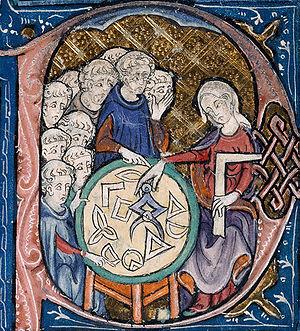
Détail d'une enluminure du XIVe siècle, contrepoinçon d'une lettre capitale P, au début des Éléments d'Euclide, dans une traduction attribuée à Adélar de Bath. Une femme porte une équerre d'une main et utilise un compas de l'autre pour mesurer des distances sur un diagramme. Un groupe de moines, apparemment ses étudiants, la regardent. Au Moyen Âge, la représentation d'une femme dans un rôle d'enseignant est inhabituelle. La femme représentée ici serait donc plutôt une personnification de la géométrie.
Durant les derniers siècles de l’Empire, l’école publique romaine est prise en charge par les civitates ou par le gouvernement impérial. On y enseigne les sept « arts libéraux » qui comprennent du trivium - grammaire, rhétorique, dialectique et du quadrivium - arithmétique, géométrie, astronomie, musique. Si durant l’Antiquité l’éducation - paideia - vise à former les élites politiques et administratives des cités, l’école médiévale occidentale a, elle, pour mission d’enseigner la vérité chrétienne. L'effondrement de l'empire d'Occident oblige l'Église à prendre en main cette formation, qui est, dans un premier temps, réservée aux futurs clercs. Ce n’est pas pour autant qu’il y ait un rejet drastique de la culture antique. Selon Riché, « Pendant le catastrophique Vᵉ siècle — grandes invasions – Romains païens, chrétiens continuent à faire confiance au système pédagogique classique romain ». Donc, ni les Germains ni l'Église ne détruisent l'institution scolaire. On peut distinguer plusieurs phases dans le passage de l'éducation antique à l'éducation médiévale. L’empire d’Orient quant à lui, continue à développer son propre système éducatif.
Les contributions des femmes à la science sont recensées depuis les débuts de l'histoire. L'étude historique, critique et sociologique de ces rapports est elle-même devenue une discipline en soi.
Les universités, organismes destinés à transmettre le savoir, sont nées dans le saint empire romain du désir d'étudiants de pouvoir étudier librement le droit en échappant à la loi primitive des petits seigneurs laïcs et ecclésiastiques.
Afrique : vers 1300, les souverains de Djenné-Djenno se convertissent à l’islam et se séparent eux-mêmes de la vieille religion animiste en quittant la ville pour aller fonder, au Nord, la nouvelle cité islamique de Djenné.
La place des femmes en ingénierie traite de la présence des femmes dans les métiers technologiques. Selon une enquête de la National Academies Press, les femmes sont souvent sous-représentées dans les domaines du génie, tant dans le monde universitaire que dans la profession d'ingénieur. Un certain nombre d’organisations et de programmes ont été créés pour combattre cette disparité entre les sexes, et lutter contre le manque de représentation des femmes dans les domaines scientifiques.
L'objet de la géométrie concerne la connaissance des relations spatiales. Avec l'arithmétique, elle constituait, dans l'Antiquité, l'un des deux domaines des mathématiques.
Martianus Minneus Felix Capella a vécu à Carthage. Il est l'auteur des Noces de Philologie et de Mercure, datant probablement du début du Vᵉ siècle. Cette encyclopédie allégorique en neuf livres a servi de manuel et de référence durant un millénaire.
L'histoire des femmes au Moyen Âge est incomplète, puisque dans l'histoire, la plupart des textes sont écrits par des hommes et les femmes sont très peu évoquées. Plus nous remontons dans le passé, plus les informations sur les femmes sont partielles.
Ce que la culture doit aux Arabes d'Espagne est un livre de Juan Vernet achevé depuis 1974 et publié en 1978. Sa traduction en langue française, qui est une version enrichie, est due à Gabriel Martinez-Gros et paraît en 1985.
L’histoire des mathématiques s'étend sur plusieurs millénaires et dans de nombreuses régions du globe allant de la Chine à l’Amérique centrale. Jusqu'au XVIIᵉ siècle, le développement des connaissances mathématiques s’effectue essentiellement de façon cloisonnée dans divers endroits du globe. À partir du XIXᵉ et surtout au XXᵉ siècle, le foisonnement des travaux de recherche et la mondialisation des connaissances mènent plutôt à un découpage de cette histoire en fonction des domaines mathématiques.